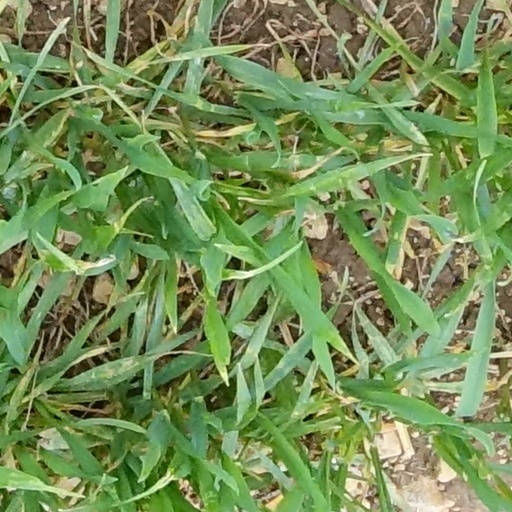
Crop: wheat